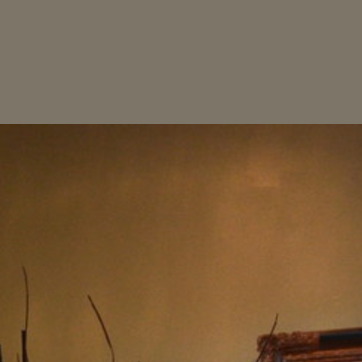
Material: painted